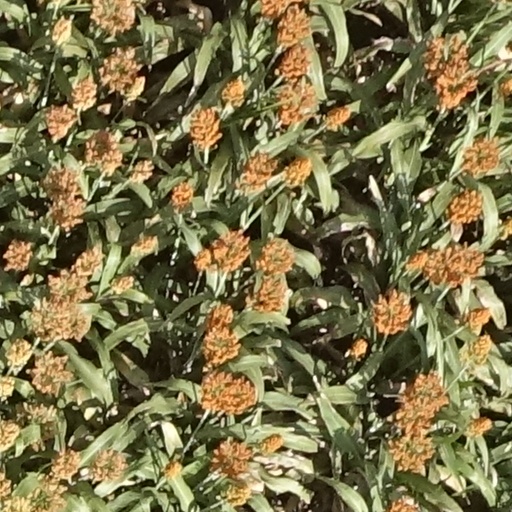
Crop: sorghum